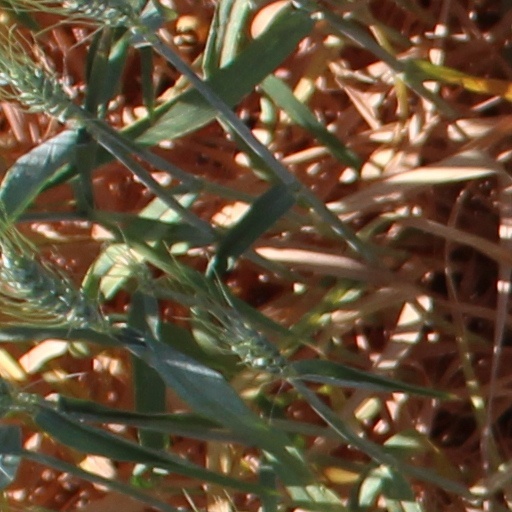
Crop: wheat